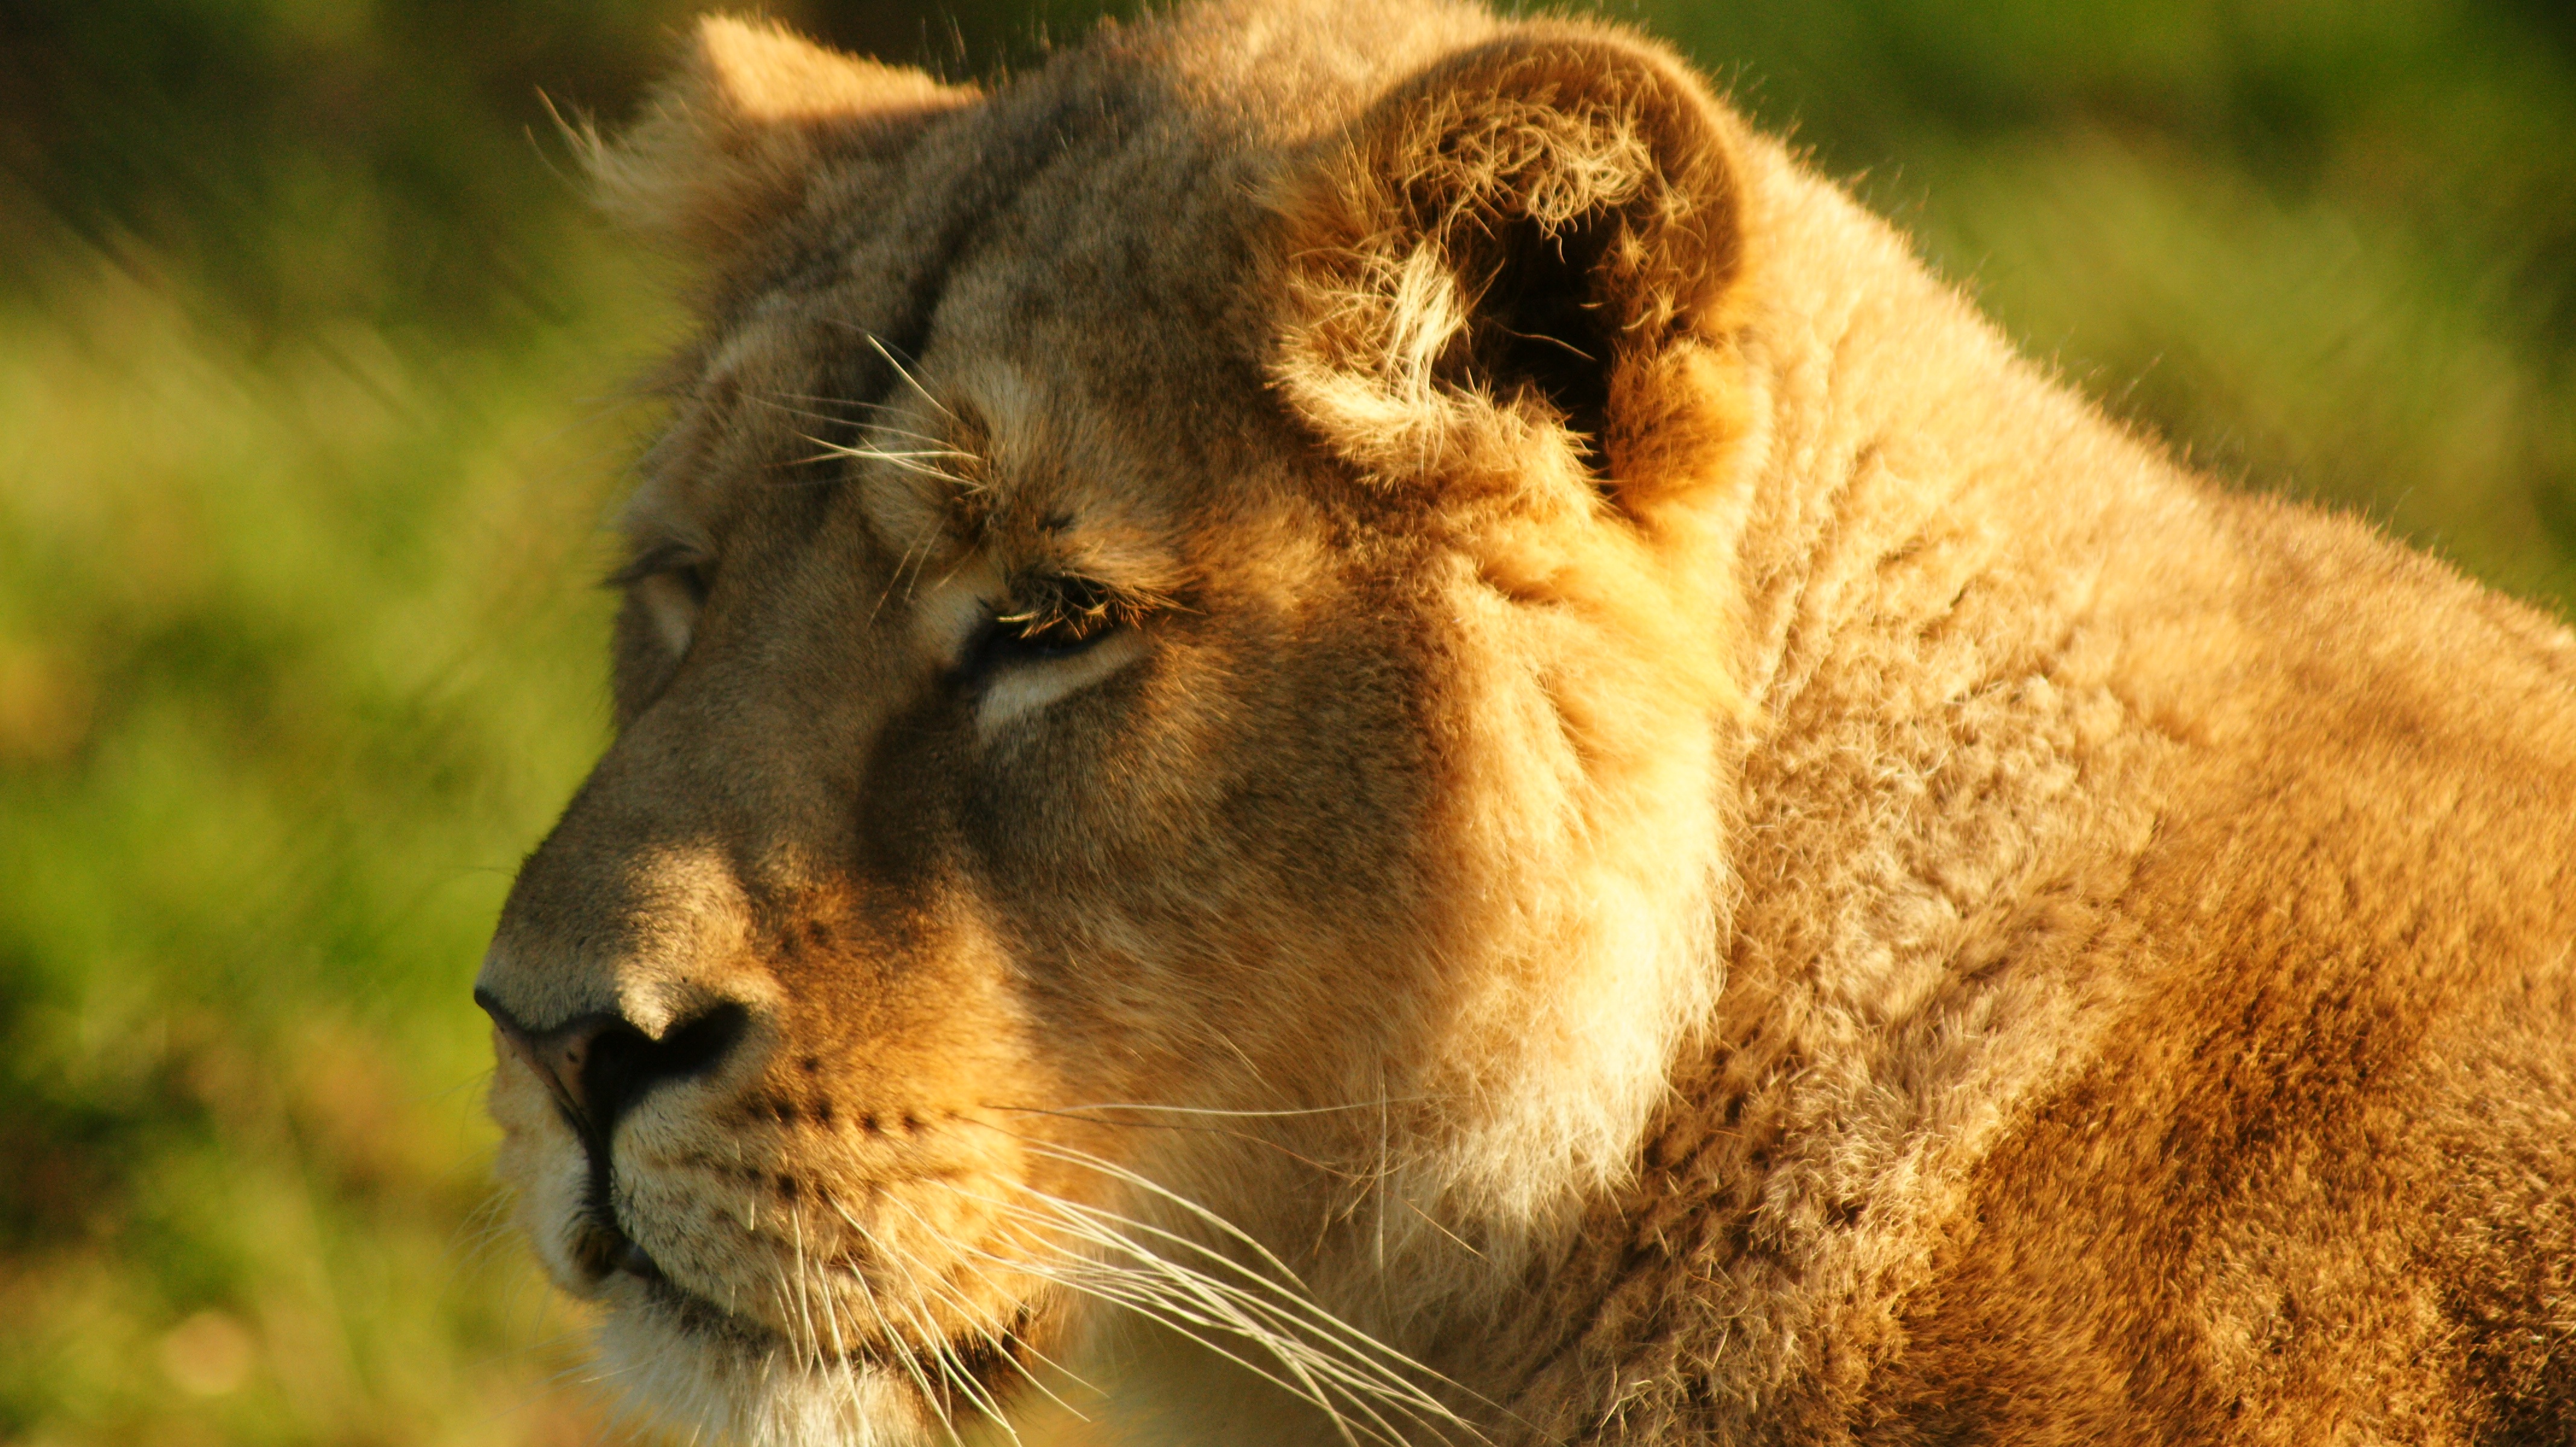
nature, animal, female, wildlife, portrait, cat, feline, mammal, mane, fauna, savanna, lion, lioness, big cat, close up, whiskers, snout, grassland, bigcat, vertebrate, carnivore, safari, big cats, cat like mammal, dog breed group, masai lion